1927 Allan Cup

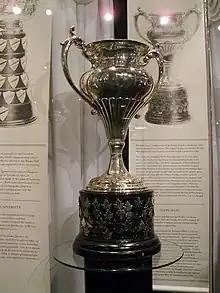
Photo of trophy

The 1927 Allan Cup was the senior ice hockey championship for the Canadian Amateur Hockey Association for the 1926–27 season. According to CAHA president Frank Sandercock, the profit of C$16,000 from the 1927 Allan Cup exceeded the combined profits from 1923 to 1926.